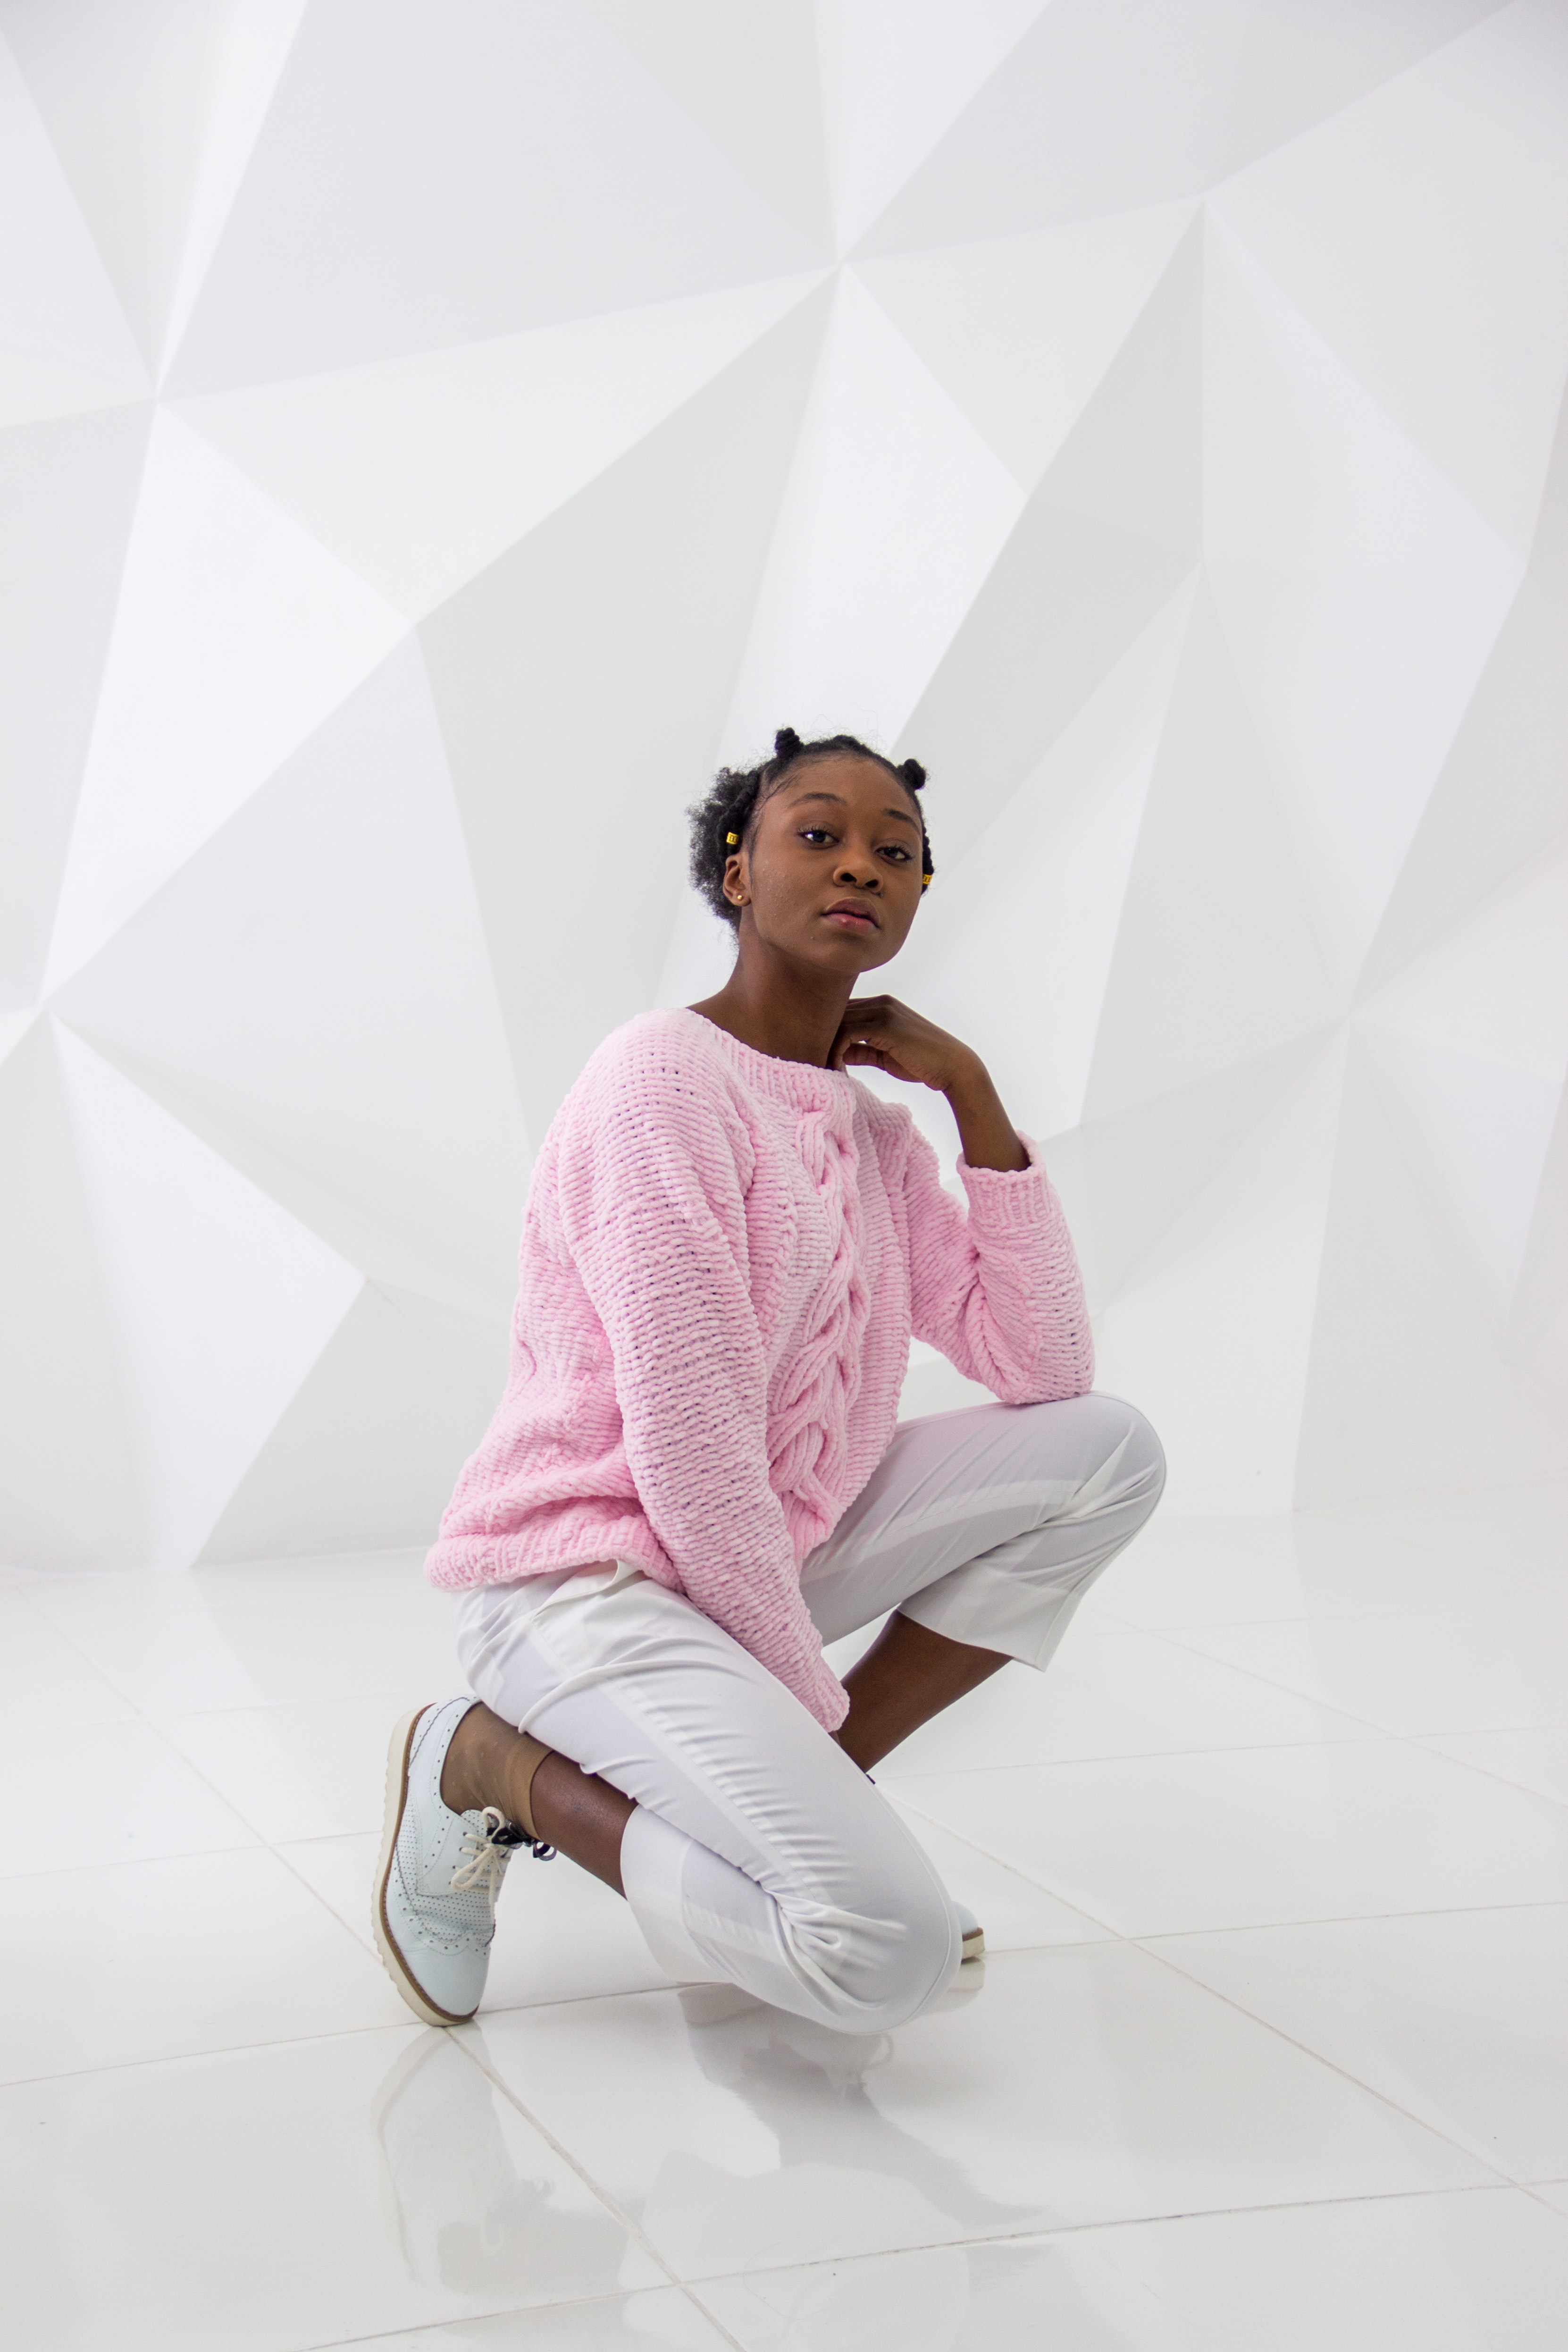
white, pink, sitting, skin, shoulder, photography, photo shoot, stock photography, magenta, leisure, shoe